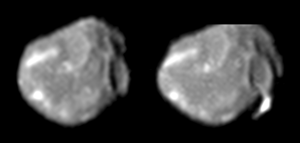
Amalthea (måne)
Amalthea, fotograferet af rumsonden Galileo
Amalthea, fotograferet af rumsonden Galileo
Amalthea er en af planeten Jupiters måner: Den blev opdaget 9. september 1892 af Edward Emerson Barnard, i øvrigt som den sidste der blev opdaget ved direkte observation — alle Jupitermåner der er opdaget siden, er blevet fotograferet før det første menneskelige øje så dem. I mange år havde Amalthea ikke noget officielt navn, blot Jupiter V; Jupiters 5. måne, efter det nummereringssystem som Galileo Galilei indførte da han opdagede de fire galileiske måner. Først i 1975 vedtog den Internationale Astronomiske Union at opkalde den efter nymfen Amalthea fra den græske mytologi, selv om navnet blev foreslået af Camille Flammarion og brugt uofficielt adskillige årtier før den officielle vedtagelse.